The People's Library

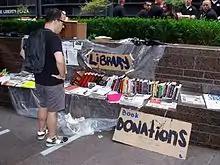
Library beginnings

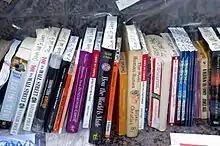
The People's Library, September 25, 2011 (day 9)

Founded shortly after Occupy Wall Street activists began protesting, the People's Library began with a cardboard box full of books which was left at Zuccotti Park by a library science student from New York University. A weather event then resulted in the loss of the collection, which prompted Betsy Fagin to bring the idea of an official library before the movement's General Assembly a few weeks later. The assembly appointed Fagin as librarian and a second collection was started. As time passed, volunteers received additional books and resources from readers, private citizens, authors and corporations. In one such instance, musician Patti Smith contributed a tent to the library, which was named "Fort Patti" in her honor and used as the library's primary structure until it was destroyed in November. On October 13, 2011, Brookfield Properties, which owns Zuccotti Park, the location of the OWS encampment, ordered a clearing of the park under the pretext of "cleaning". Working groups within OWS were divided over how to respond, however, a decision was made for people to stay, but for infrastructure and possessions to be moved to safety. Between one and two thousand books were moved overnight to a large artist warehouse in Jersey City. Brookfield Properties eventually conceded to public pressures and did not move forward with the proposed cleaning. The books were then returned to the park. The library has on occasion received volunteer assistance from the local homeless population, according to a librarian from the New York Public Library.